2013 Men's Hockey Junior World Cup

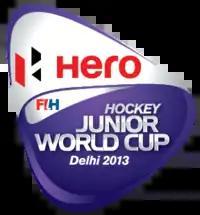

The 2013 Men's Hockey Junior World Cup was the 10th edition of the Hockey Junior World Cup for men, an international field hockey tournament. It was held between 6 and 15 December 2013 in New Delhi, India.